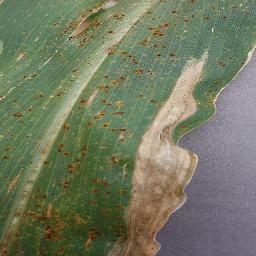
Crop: corn
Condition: (maize)_northern_blight